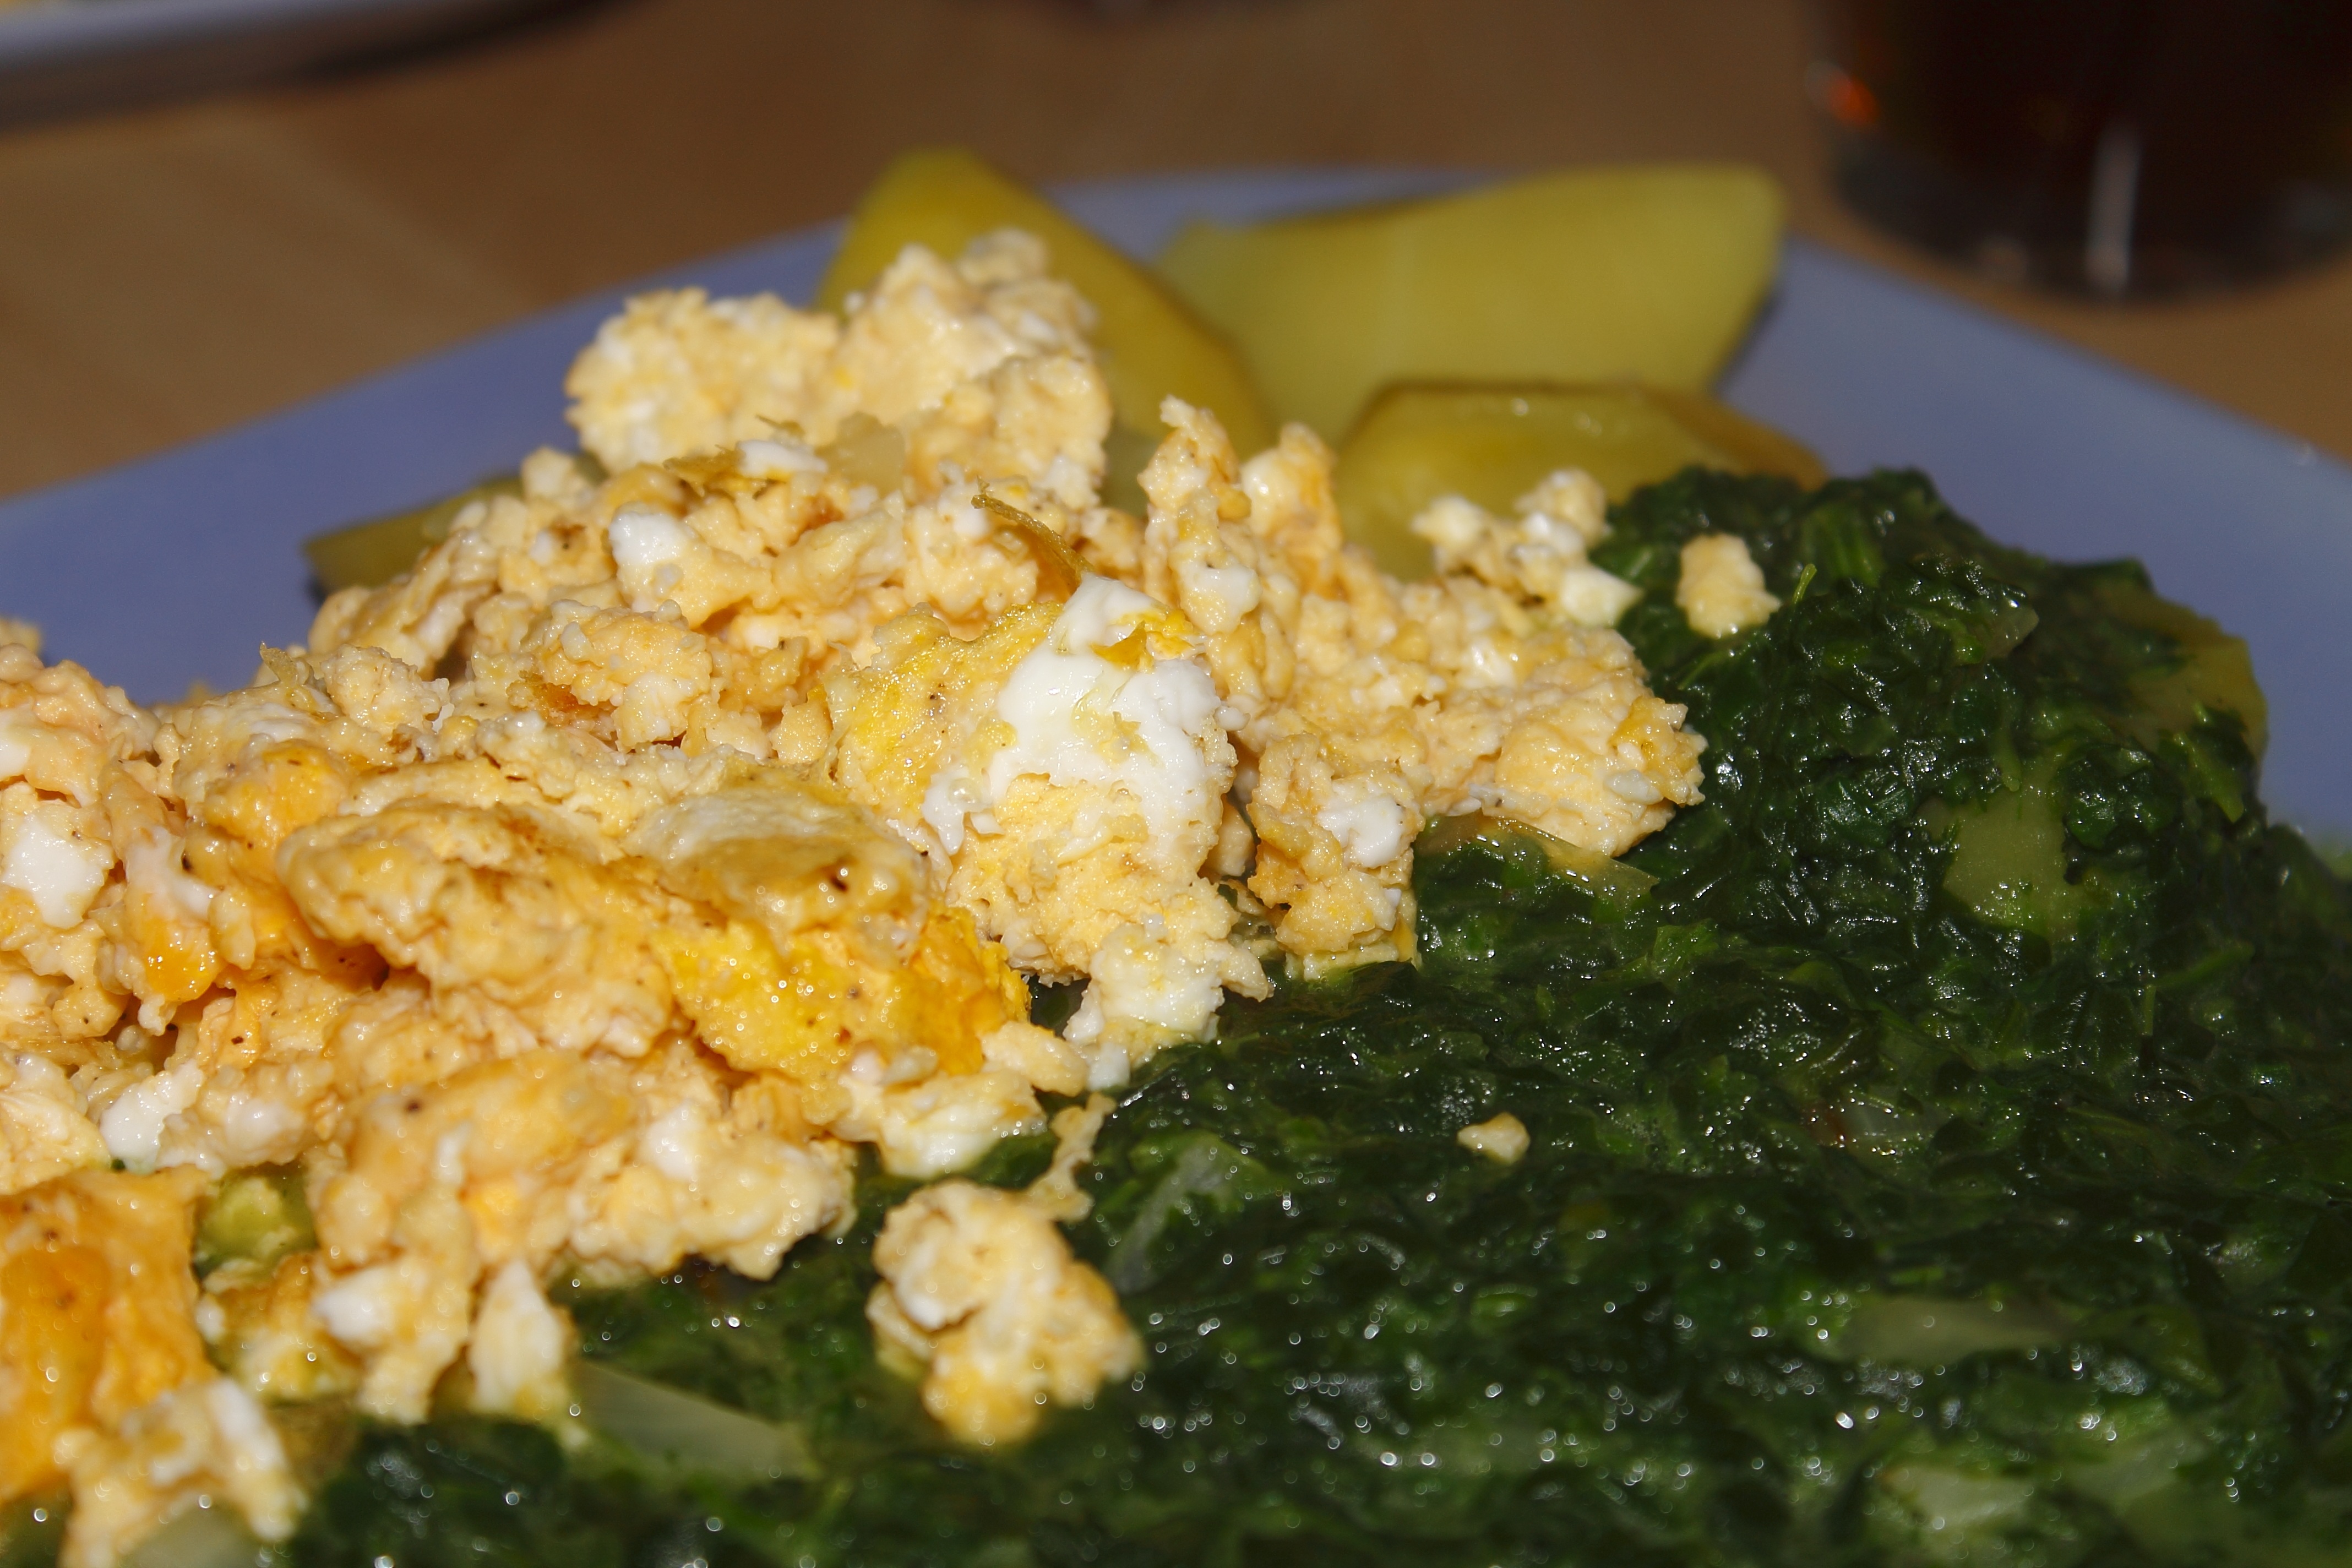
dish, meal, food, produce, vegetable, breakfast, eat, cuisine, delicious, egg, cook, main course, spinach, court, vegetarian food, frisch, potatoes, scrambled eggs, leaf vegetable